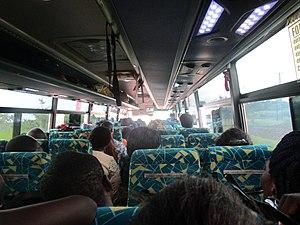
Mbala est une ville du nord de la Zambie, située dans la province Septentrionale, à proximité de la frontière avec la Tanzanie et du lac Tanganyika. Sa population s'élève à 117 823 habitants en 2010.